Russian battleship Retvizan

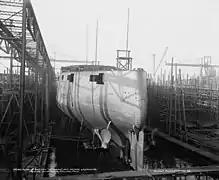
"Retvizan" under construction in Philadelphia, October 1900.

Named after the Swedish ship of the line "Rättvisan" (Justice) which was captured by the Russians at the Battle of Viborg Bay in 1790, "Retvizan" was ordered on 2 May 1898 for delivery in thirty months. The detailed sketch design was forwarded at the end of 1898 to Saint Petersburg for approval and work commenced on the ship around that time, although she was not officially laid down until 29 July 1899 as yard number 300. Construction was delayed by a strike at the shipyard that began in August 1899 and continued until the strike collapsed in early 1900. Other delays were caused by differences between American and Russian shipbuilding techniques and the insistence of the Naval Ministry on approving any design changes even though a Russian commission had been sent to Philadelphia to supervise her construction.